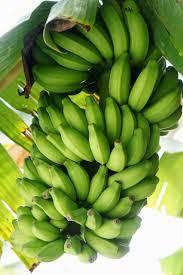
Mgomba wa ndizi aina fulani ya ndizi haswa ile ya kuivisha.